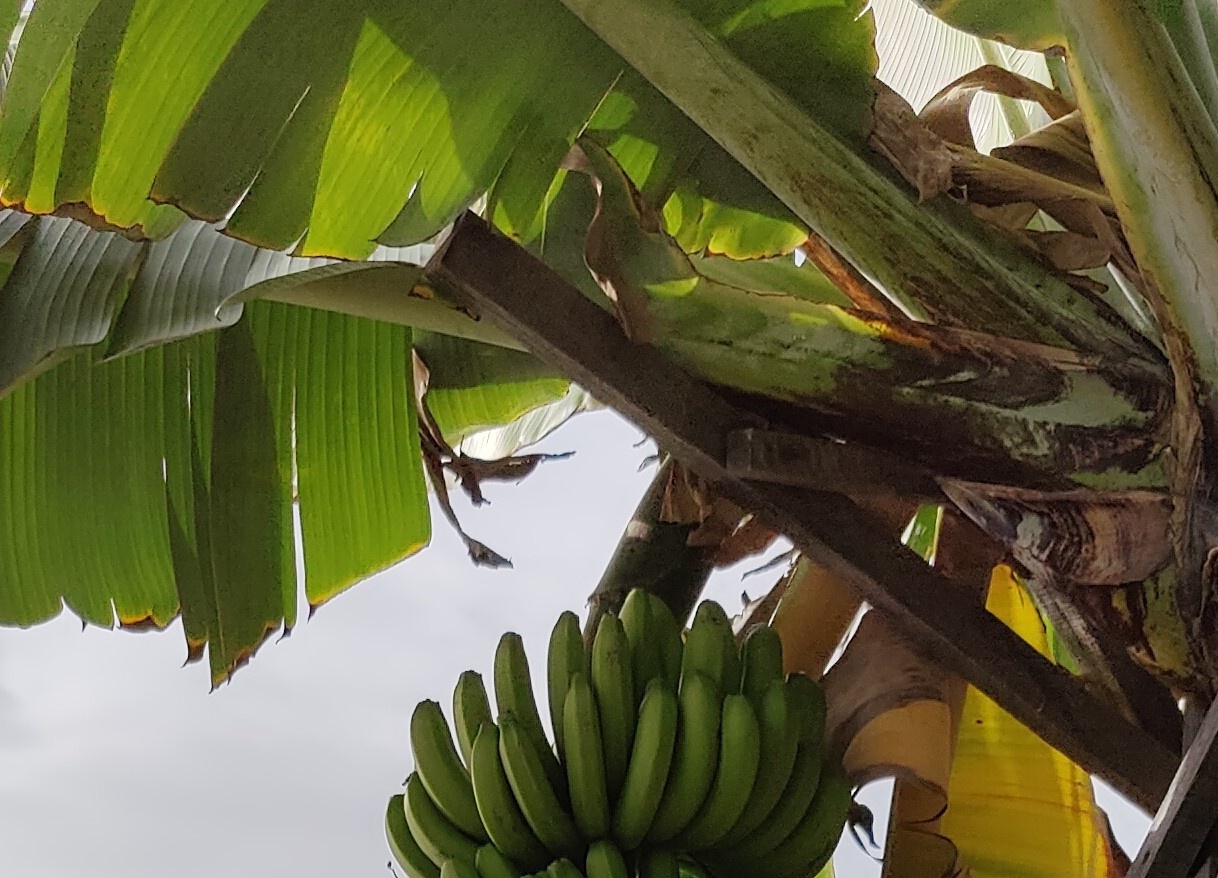
Label: Cut